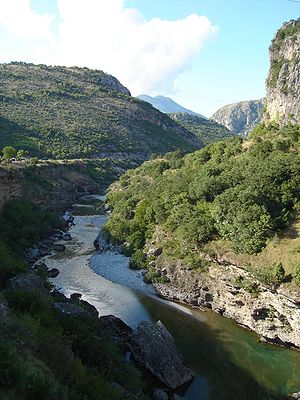
Morača
Morača er den næstlængste flod i Montenegro, med en total længde på 99 km. Den har sit udspring ved landsbyen Velje Duboko i Maganikbjergene midt i landet, 100 km øst for Nikšić og 200 km nord for Podgorica.